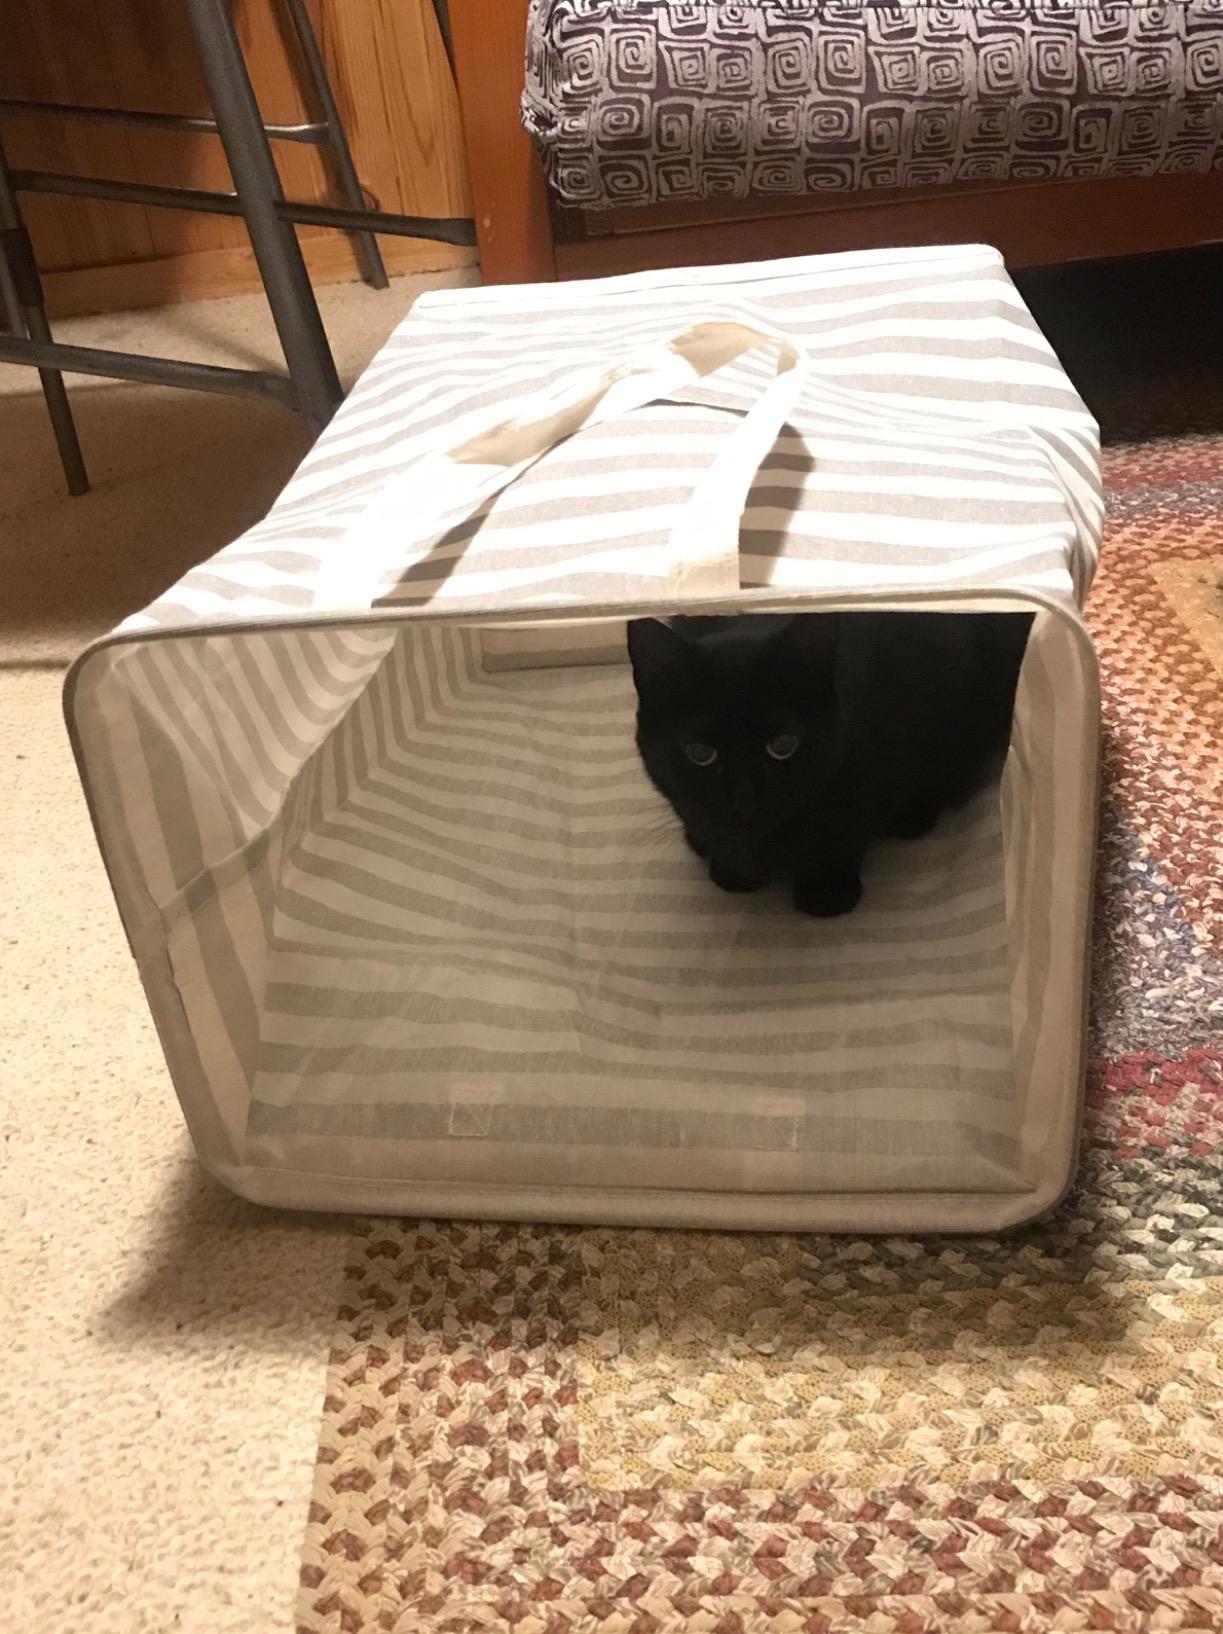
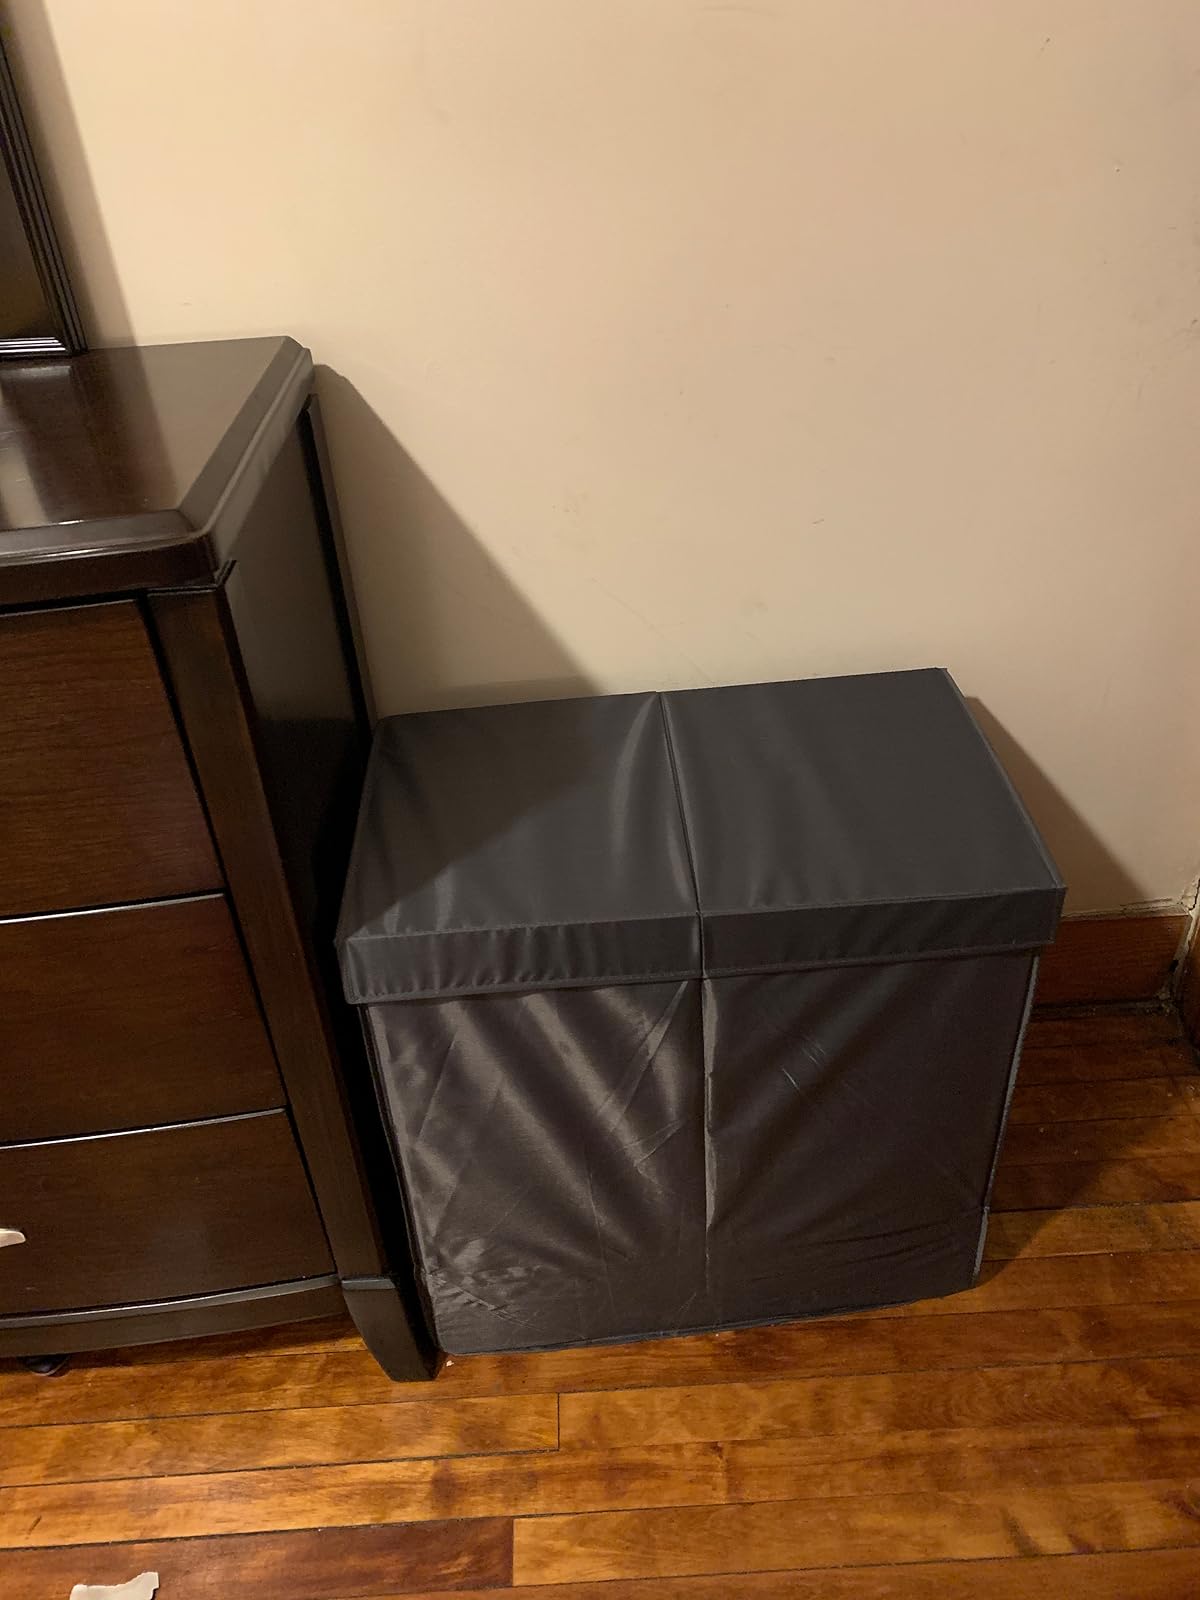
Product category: items_hamper
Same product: no